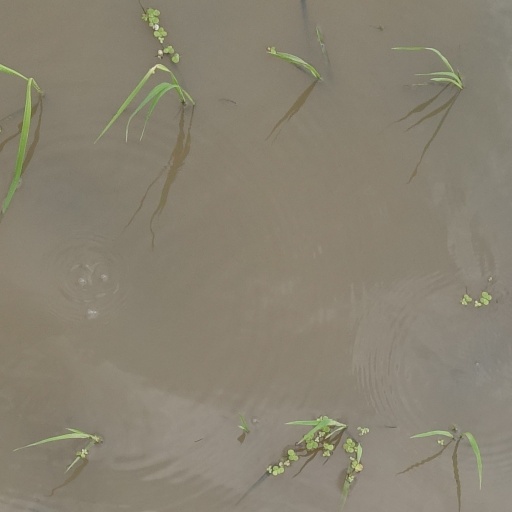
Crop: rice